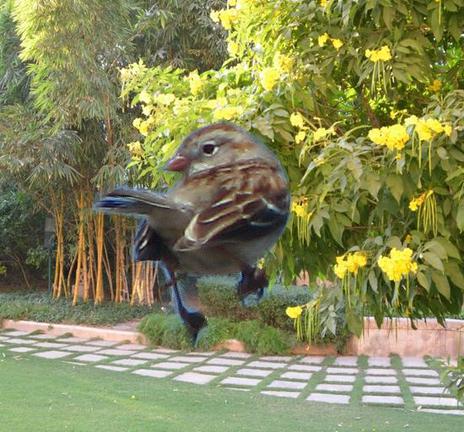
Bird species: Field_Sparrow
Bird type: landbird
Background: land